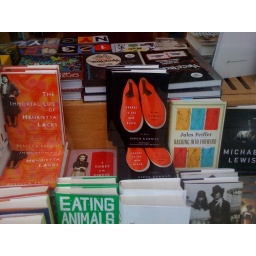
orange is the new black (memoir from a yr in prison).. hmmm..